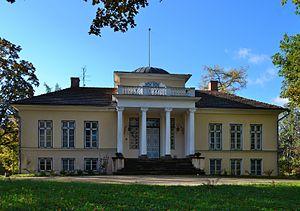
Pirgu est un village de la commune de Juuru du Comté de Rapla en Estonie.
La commune de Juuru est une municipalité rurale d'Estonie située dans le Comté de Rapla. Elle s'étend sur une superficie de 152,4 km² et a 1 651 habitants au 1ᵉʳ janvier 2012.
Voici une liste de manoirs en Estonie.